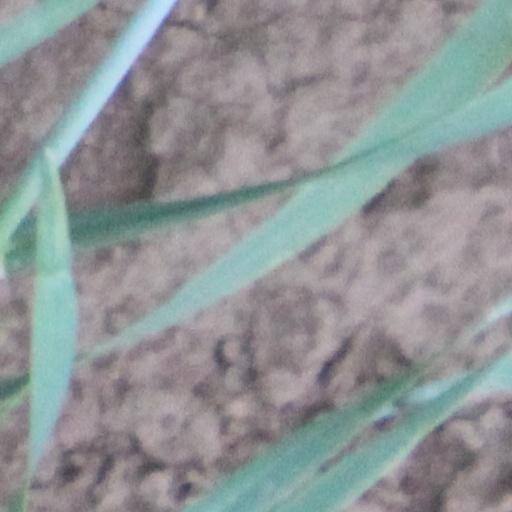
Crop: wheat